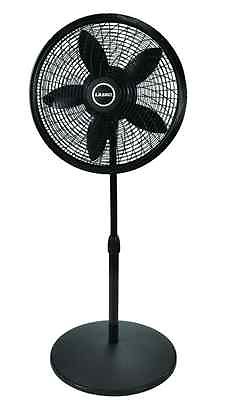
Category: fan